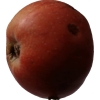
Label: Apple 17